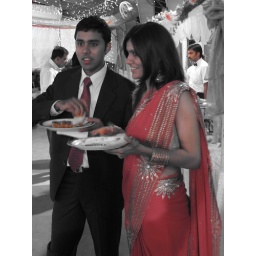
Lady in red .. Yogi in orange lips